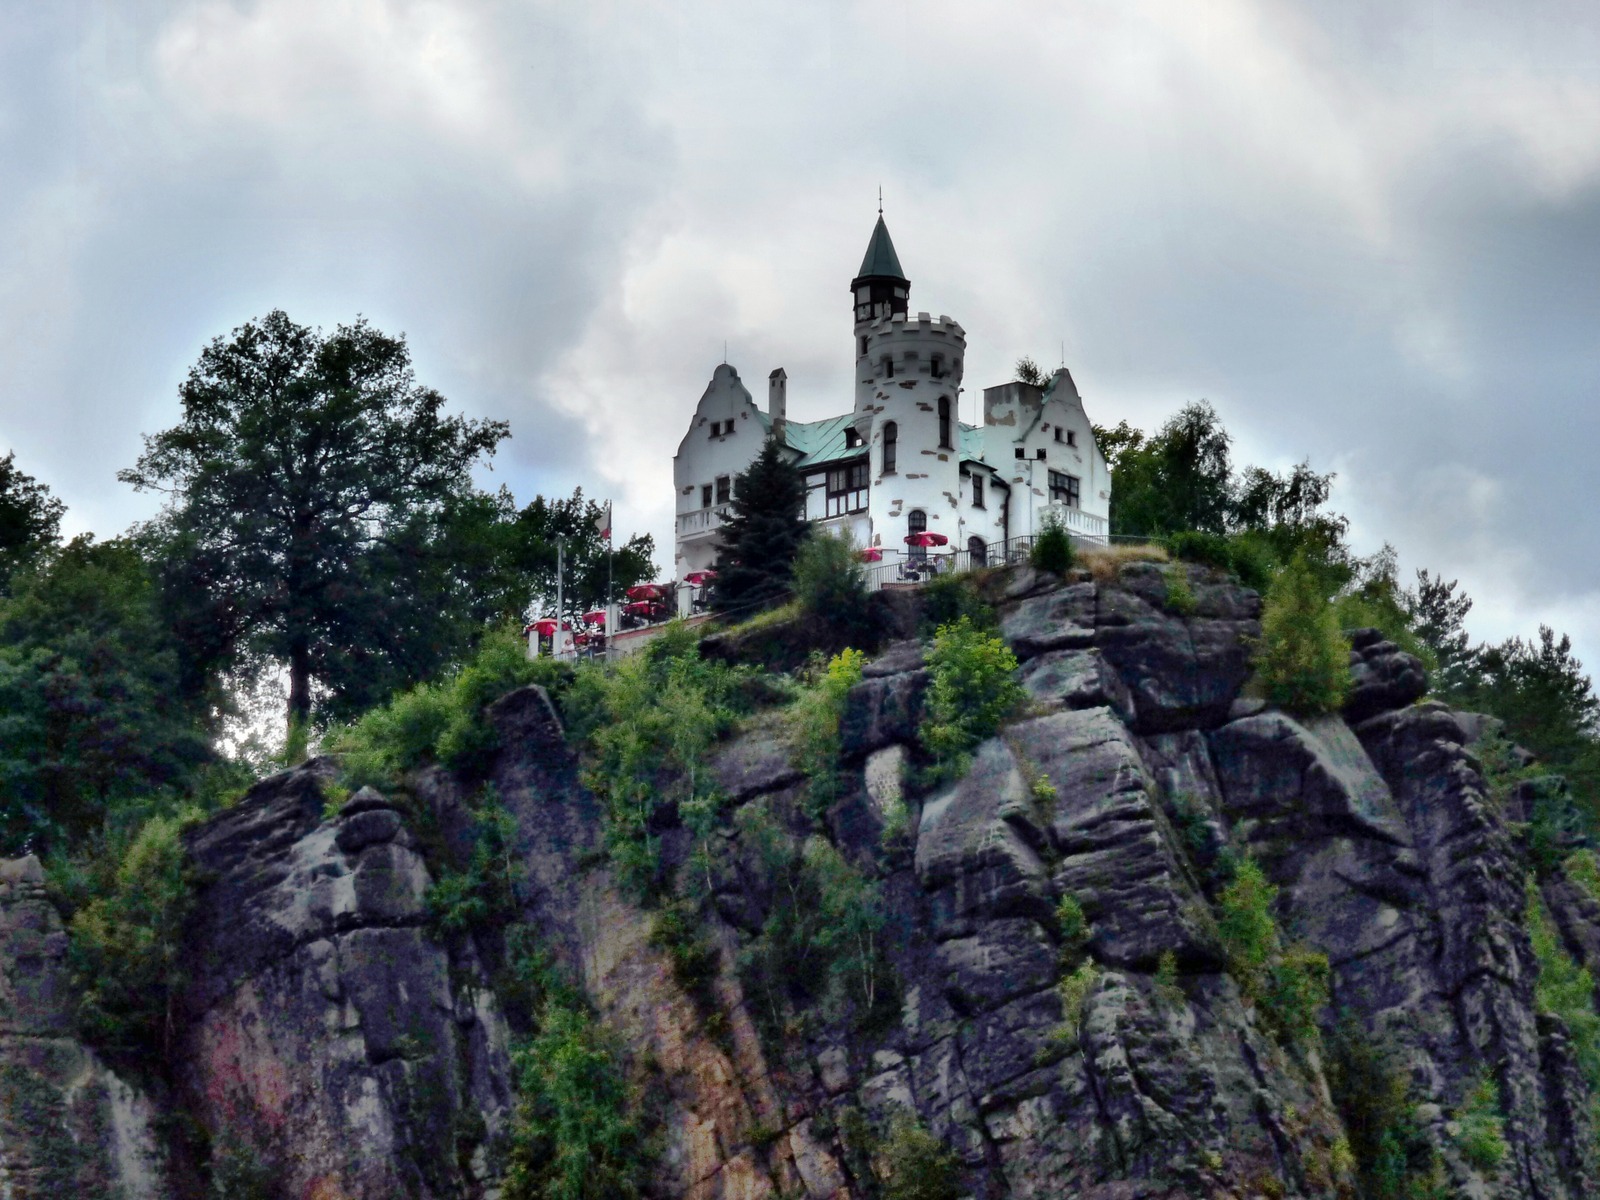
tree, rock, mountain, chateau, tower, park, castle, landmark, tourism, terrain, monastery, sand stone, decin